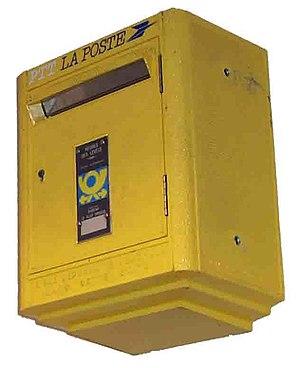
Le jaune est un champ chromatique correspondant à des couleurs claires situées entre l'orange et le vert.